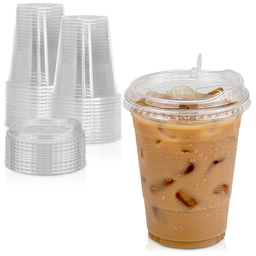
Label: plastic